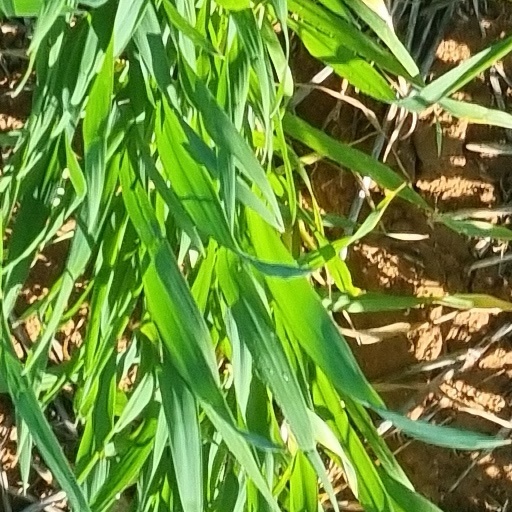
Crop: wheat